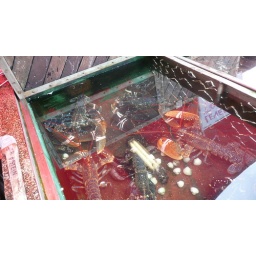
Some of the fresh produce on sale at the fish market in Bergen, Norway